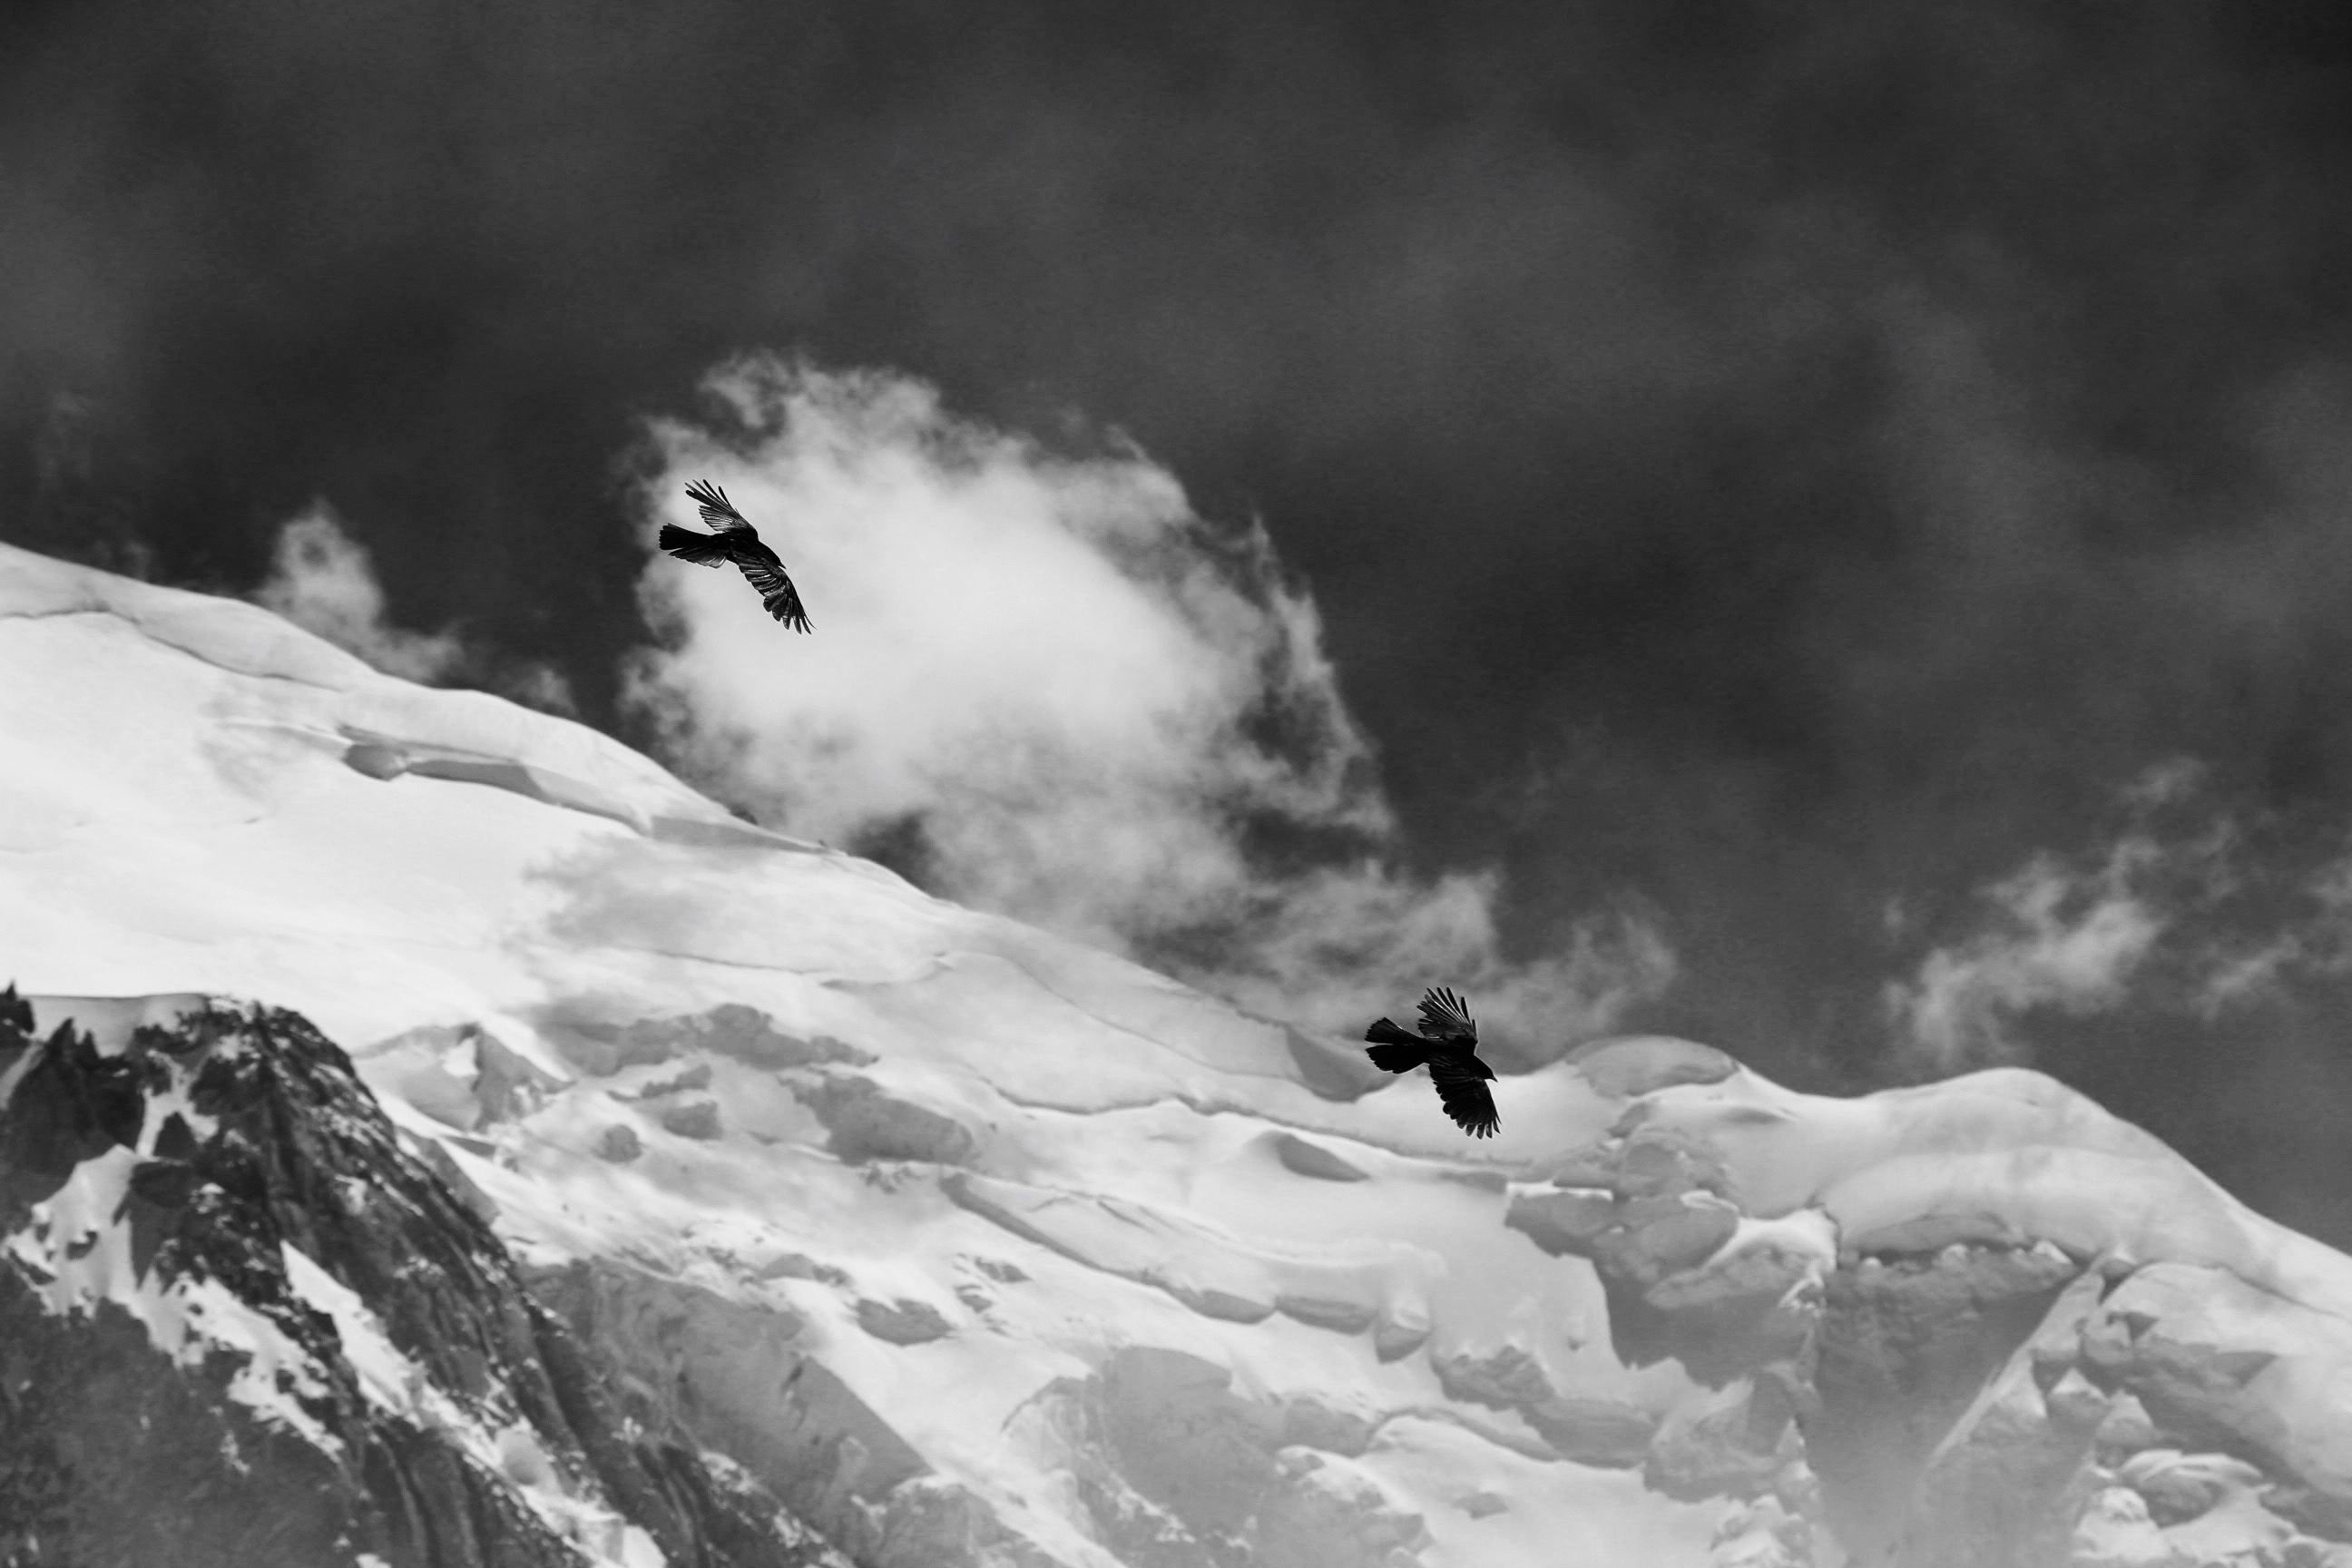
mountain, snow, winter, cloud, black and white, sky, white, adventure, mountain range, weather, monochrome, extreme sport, summit, winter sport, sports, monochrome photography, atmosphere of earth, mountainous landforms, geological phenomenon